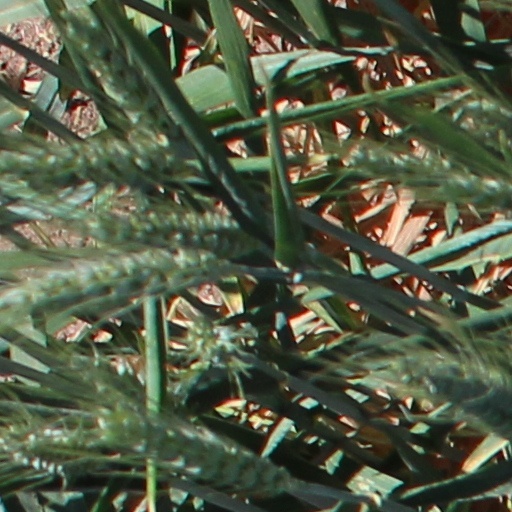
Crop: wheat